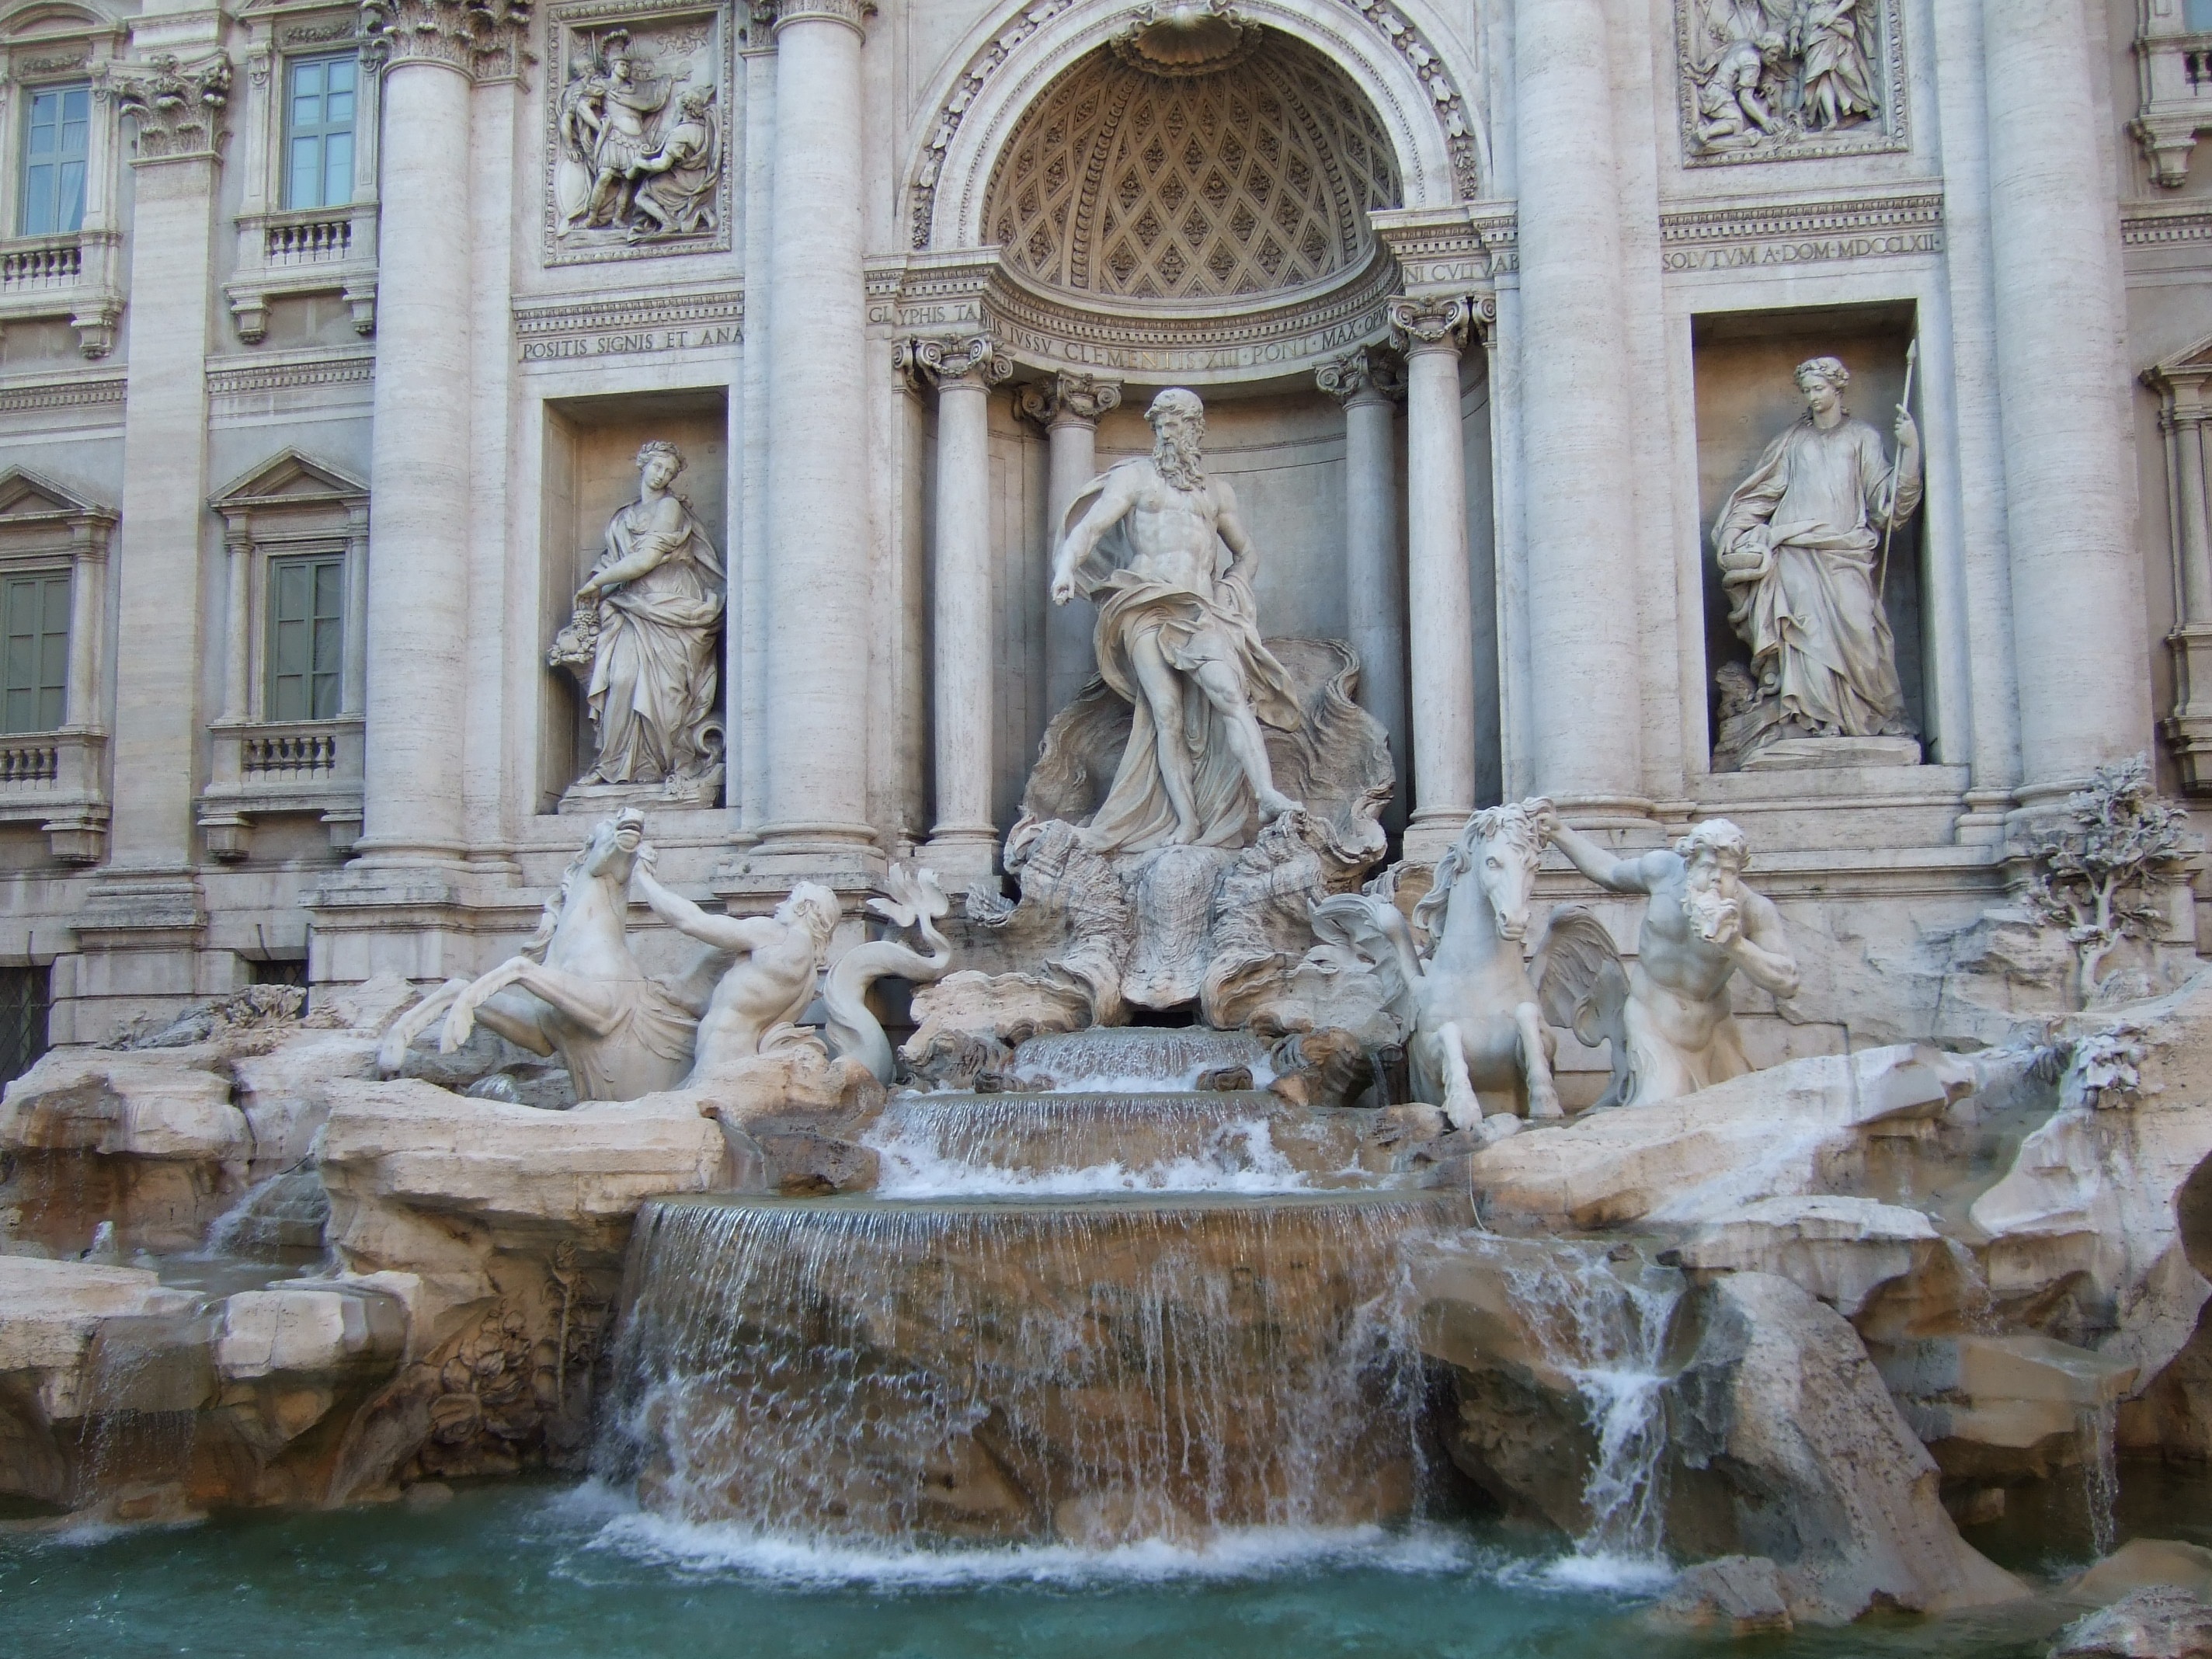
palace, monument, statue, landmark, italy, trevi fountain, rome, temple, source, fountain, carving, water feature, ancient rome, stone carving, ancient history